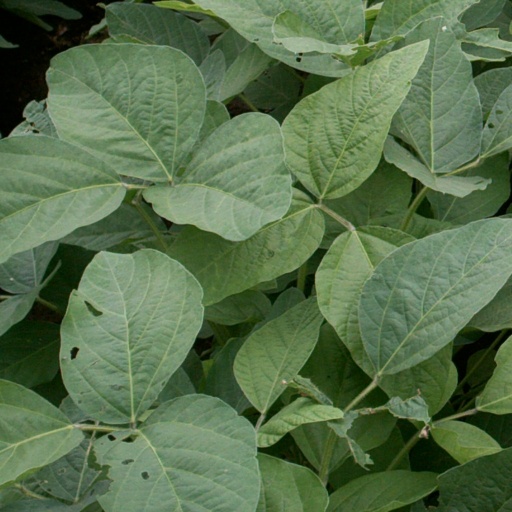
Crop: soybean